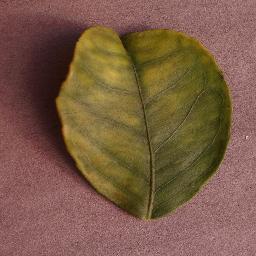
Label: Orange___Haunglongbing_(Citrus_greening)